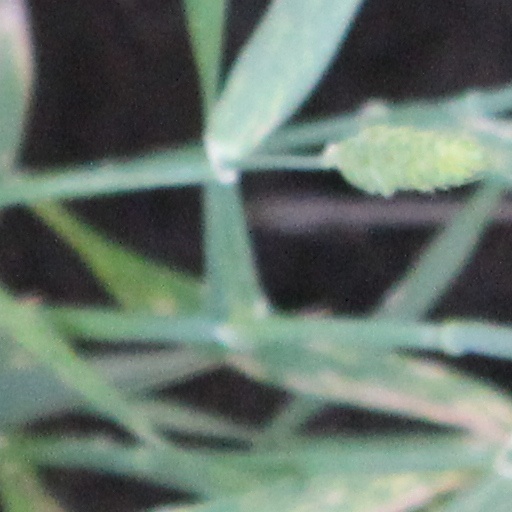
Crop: wheat